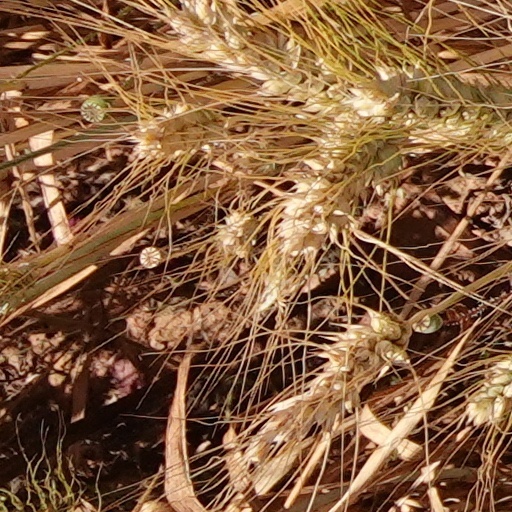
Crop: wheat